2011 Haimen protest

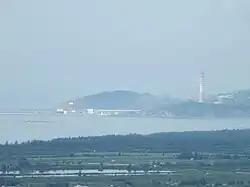
The first power plant in Haimen. Concerns about the construction of a second such plant sparked the December 2011 protests and riots.

The 2011 Haimen protest of December 2011 occurred in the Chinese town of Haimen, Guangdong. The protests, which drew thousands of participants, were met with detentions and tear gassing by authorities.